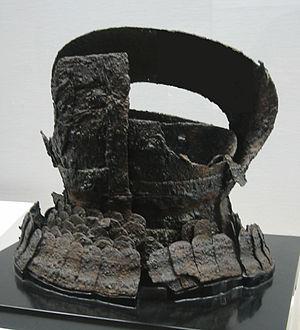
La période Kofun, ère de Kofun, ou plus exactement période des kofun est une ère de l'histoire du Japon qui va d'environ 250 à 538 de l'ère commune. Elle suit la période Yayoi et précède la période Asuka. Elle se situe à la fin de la Proto-histoire du Japon et relève de l'âge du fer qui commence à la période Yayoi, au Japon. La période Kofun et la période Asuka qui la suit sont parfois désignées collectivement comme la période Yamato.